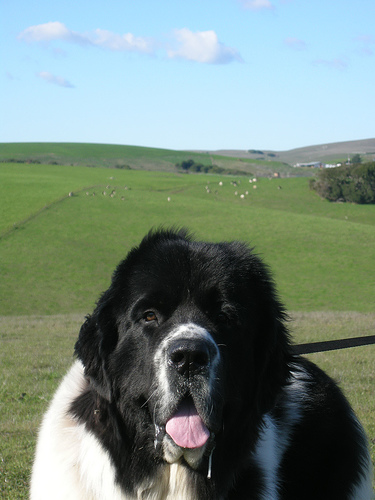
Animal: dog
Breed: newfoundland